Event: Ecuador Earthquake
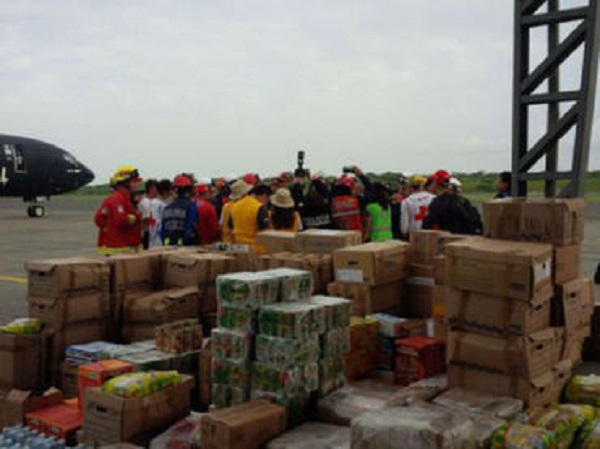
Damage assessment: no_damage